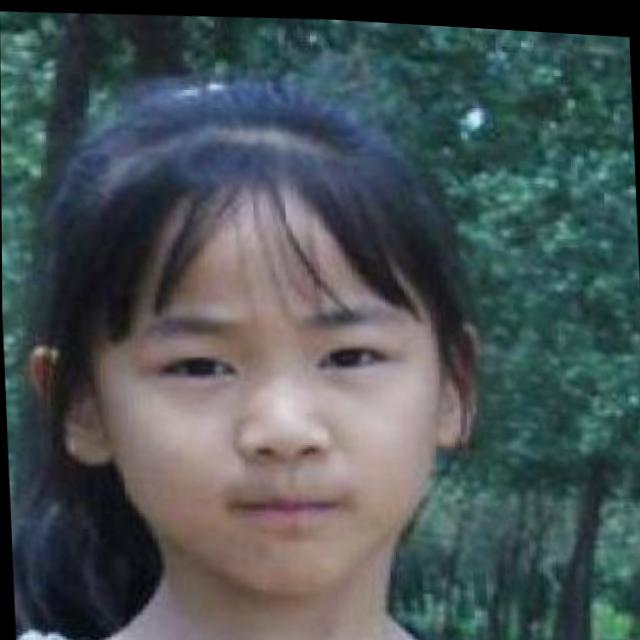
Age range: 0-12